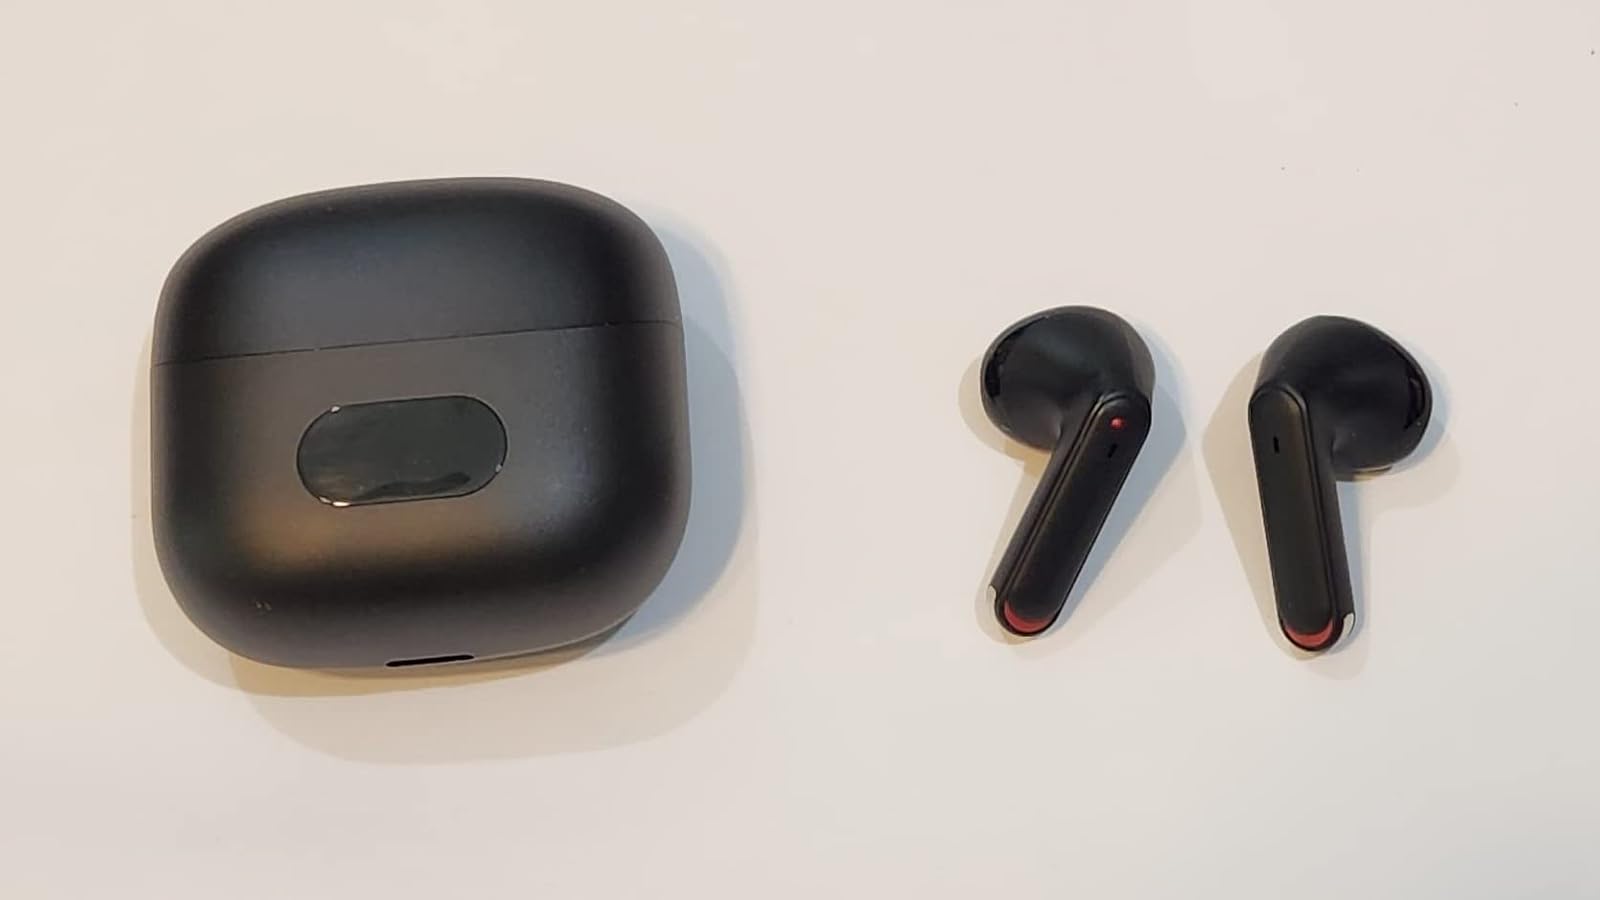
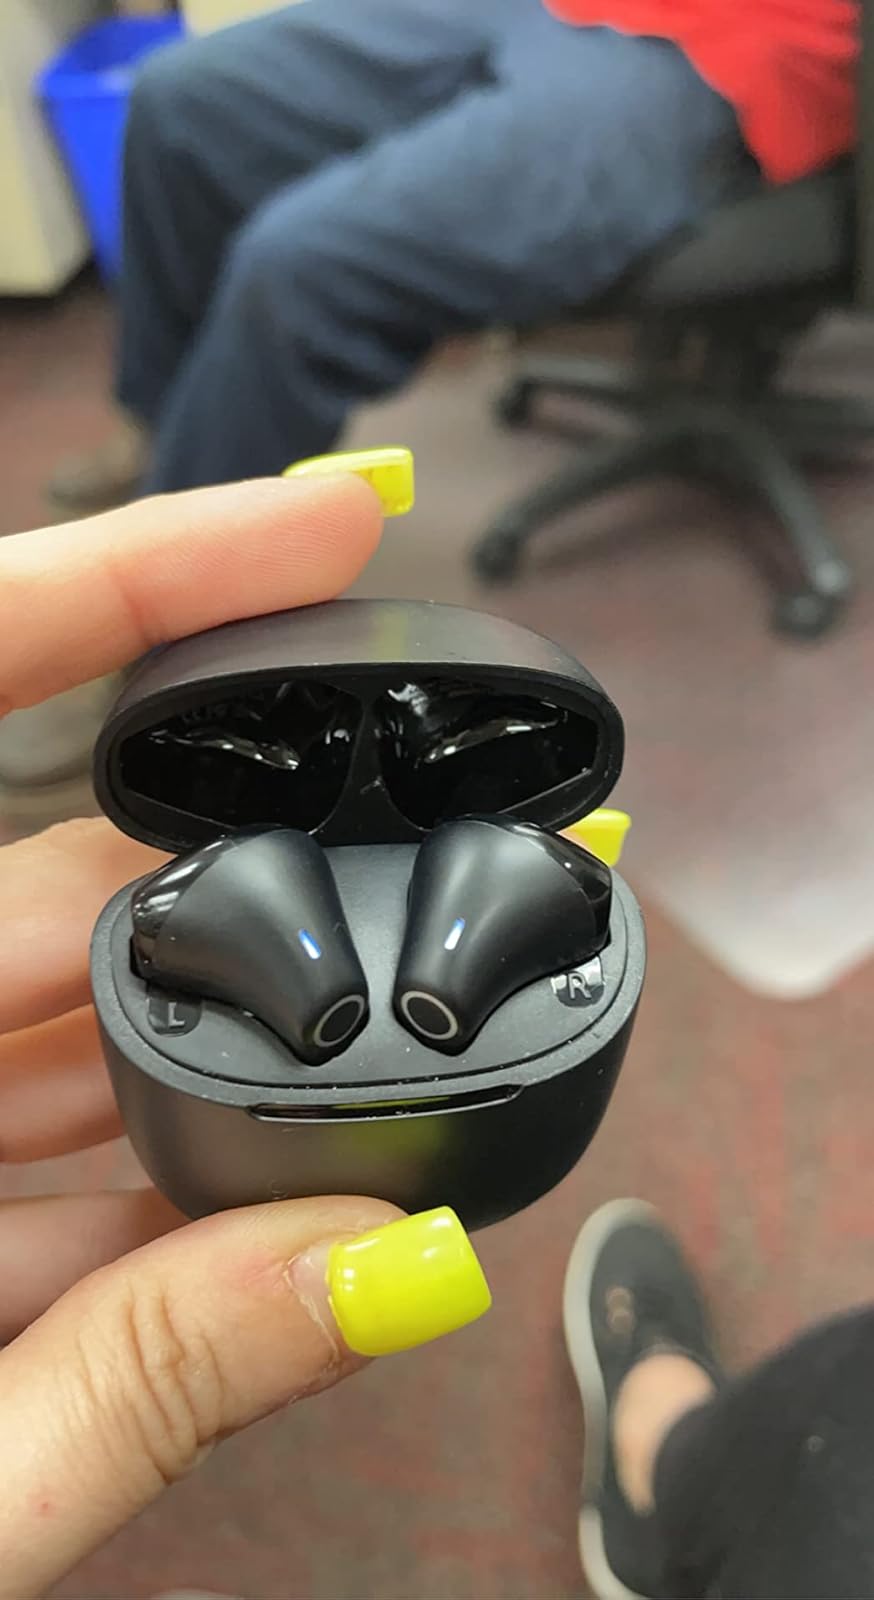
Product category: earbuds
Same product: no